La traición (2008 TV series)

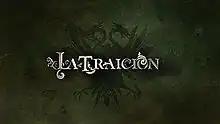
Title card

La Traición ("Betrayed") is a Colombian-American telenovela co-produced by United States-based Telemundo and RTI Colombia. Telemundo debuted this serial on January 7, 2008, replacing "Madre Luna". This show is also known as "Betrayed".